North Carolina General Assembly of 2001–02

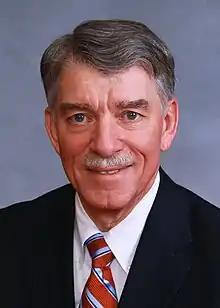
Speaker Pro Tempore Joe Hackney

There were 62 Democrats and 58 Republicans in the House. Members represented 98 districts and included 28 women, 18 African-Americans, one Native-American, and one Hispanic-American. Members are listed below with their district, party affiliation, home town, and counties they represented: